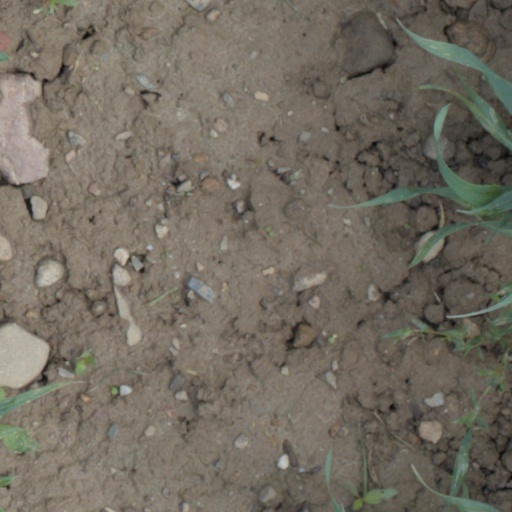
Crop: wheat